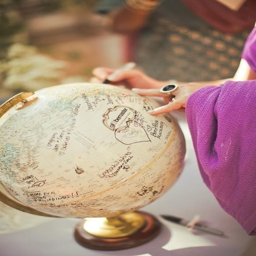
use a globe instead of book for wedding guests to sign .